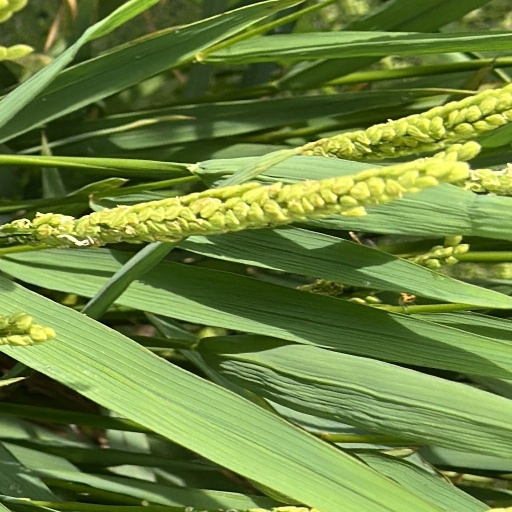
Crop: rice